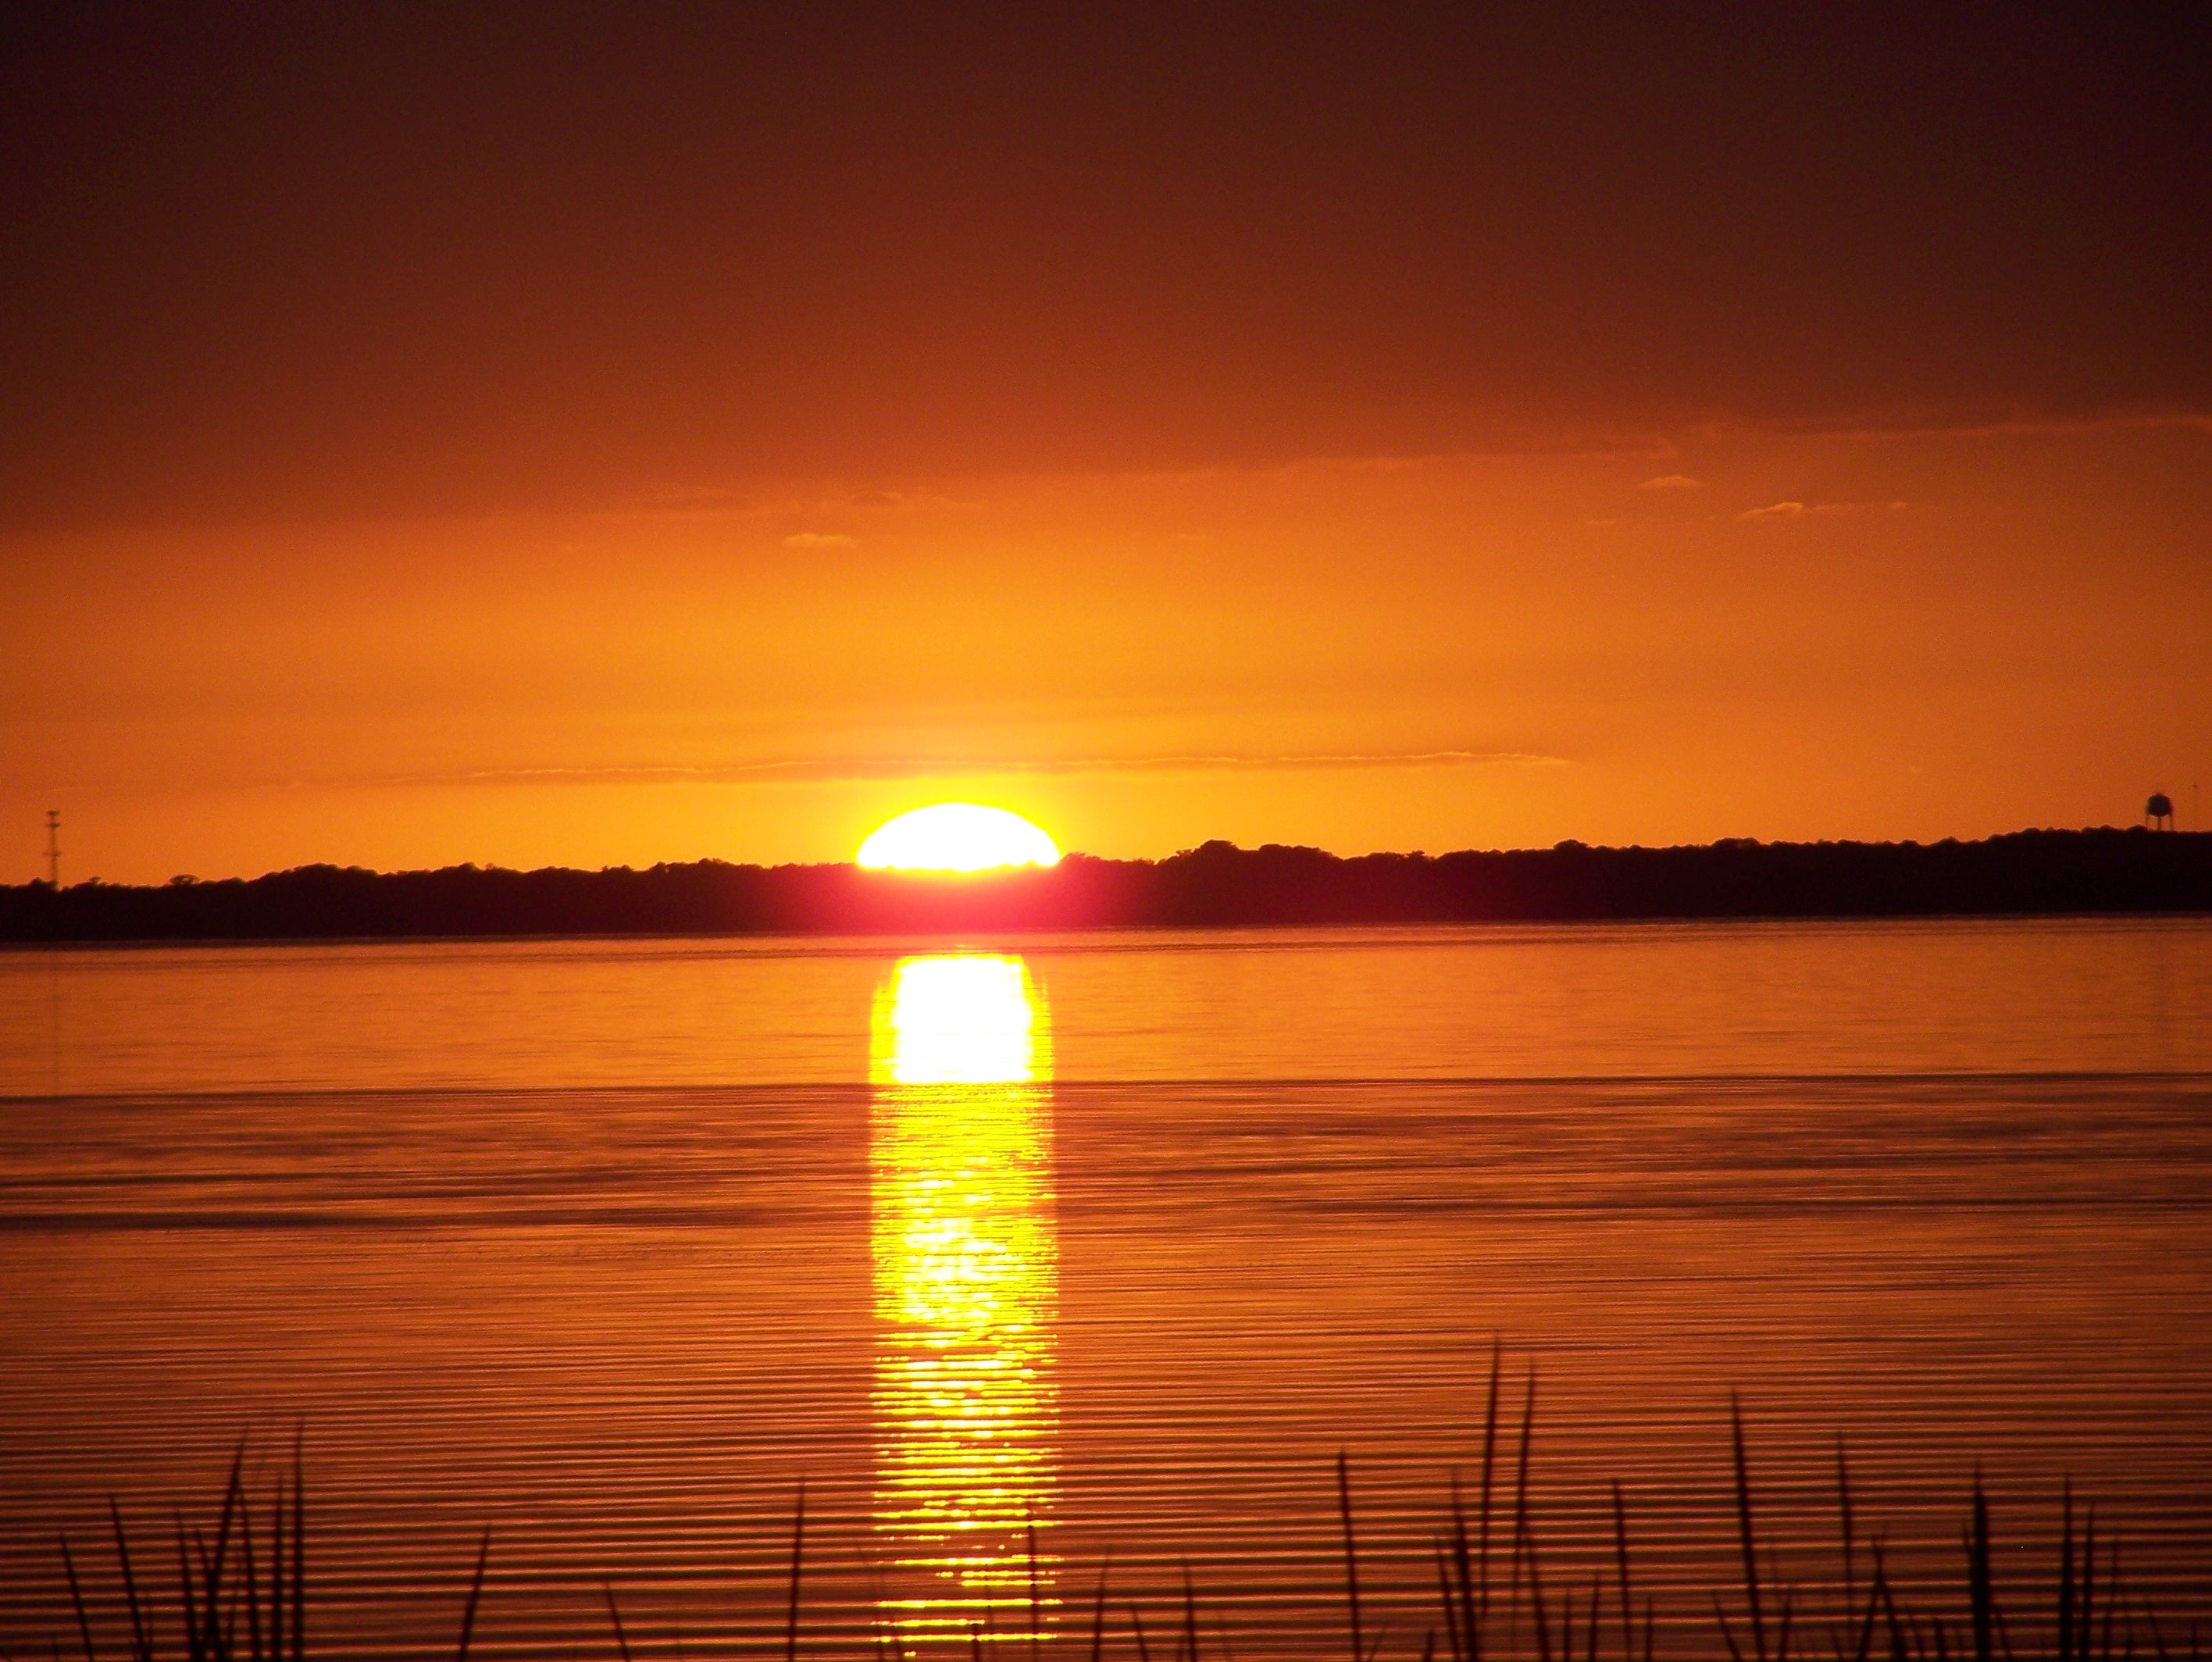
beach, landscape, sea, water, nature, horizon, sky, sun, sunrise, sunset, sunlight, morning, lake, dawn, dusk, evening, reflection, natural, scenery, colorful, outside, florida, afterglow, red sky at morning